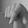
ASL letter: Q